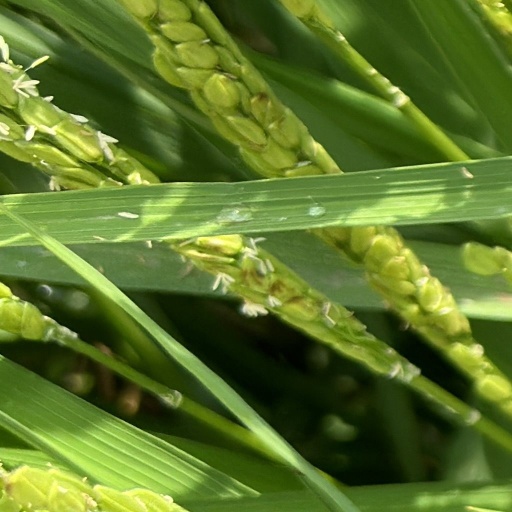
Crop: rice